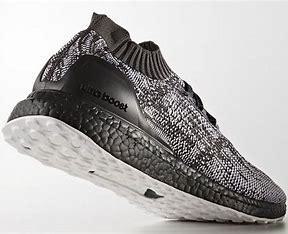
Brand: Adidas
Model: Ultraboost Uncaged